Swords, County Dublin

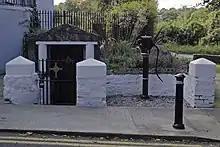
St Colmcilles Well

There are proposals for a light rapid transit line, MetroLink, to run from Charlemont to Swords via the Mater Hospital, Glasnevin railway station, Dublin City University, Ballymun and Dublin Airport. As of July 2022, the MetroLink project was proposed to begin construction in and that, "all going well" it could be in operation by 2035.